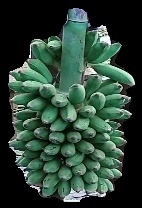
Variety: elakki-bale
Grade: grade1